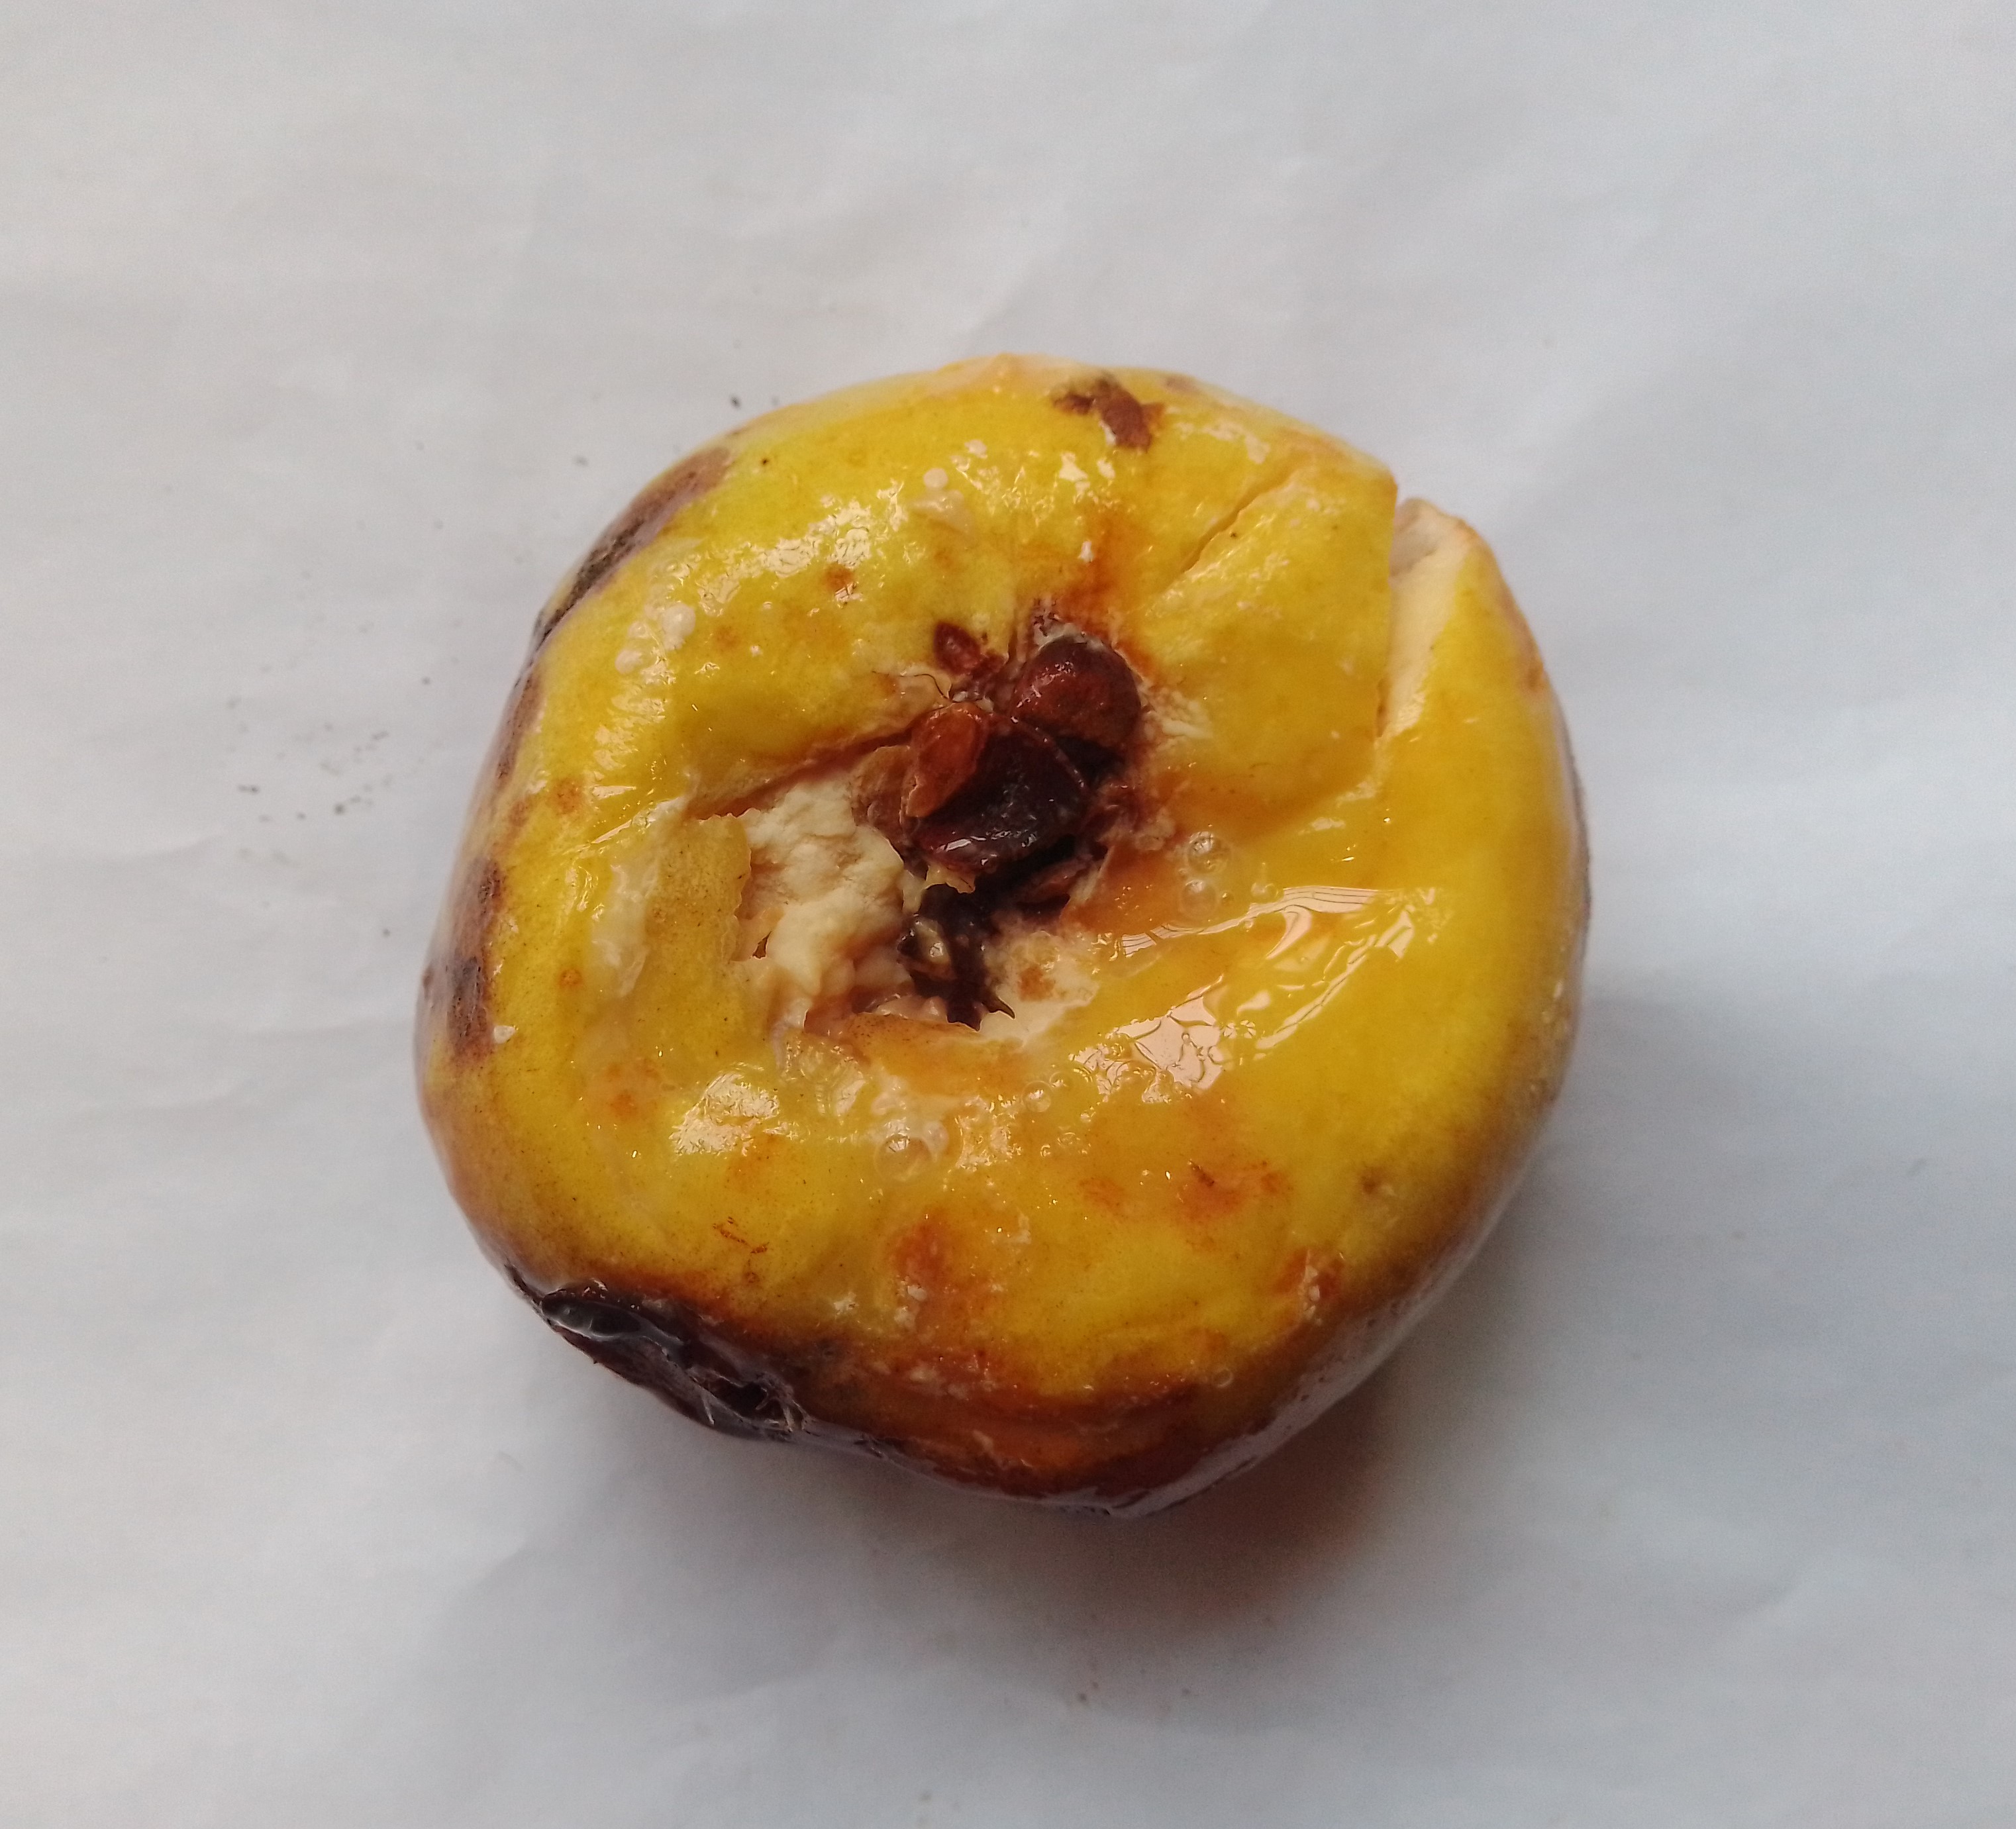
Fruit: guava
Condition: rotten